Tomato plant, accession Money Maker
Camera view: vertical (180 deg); turntable rotation: 270 degrees
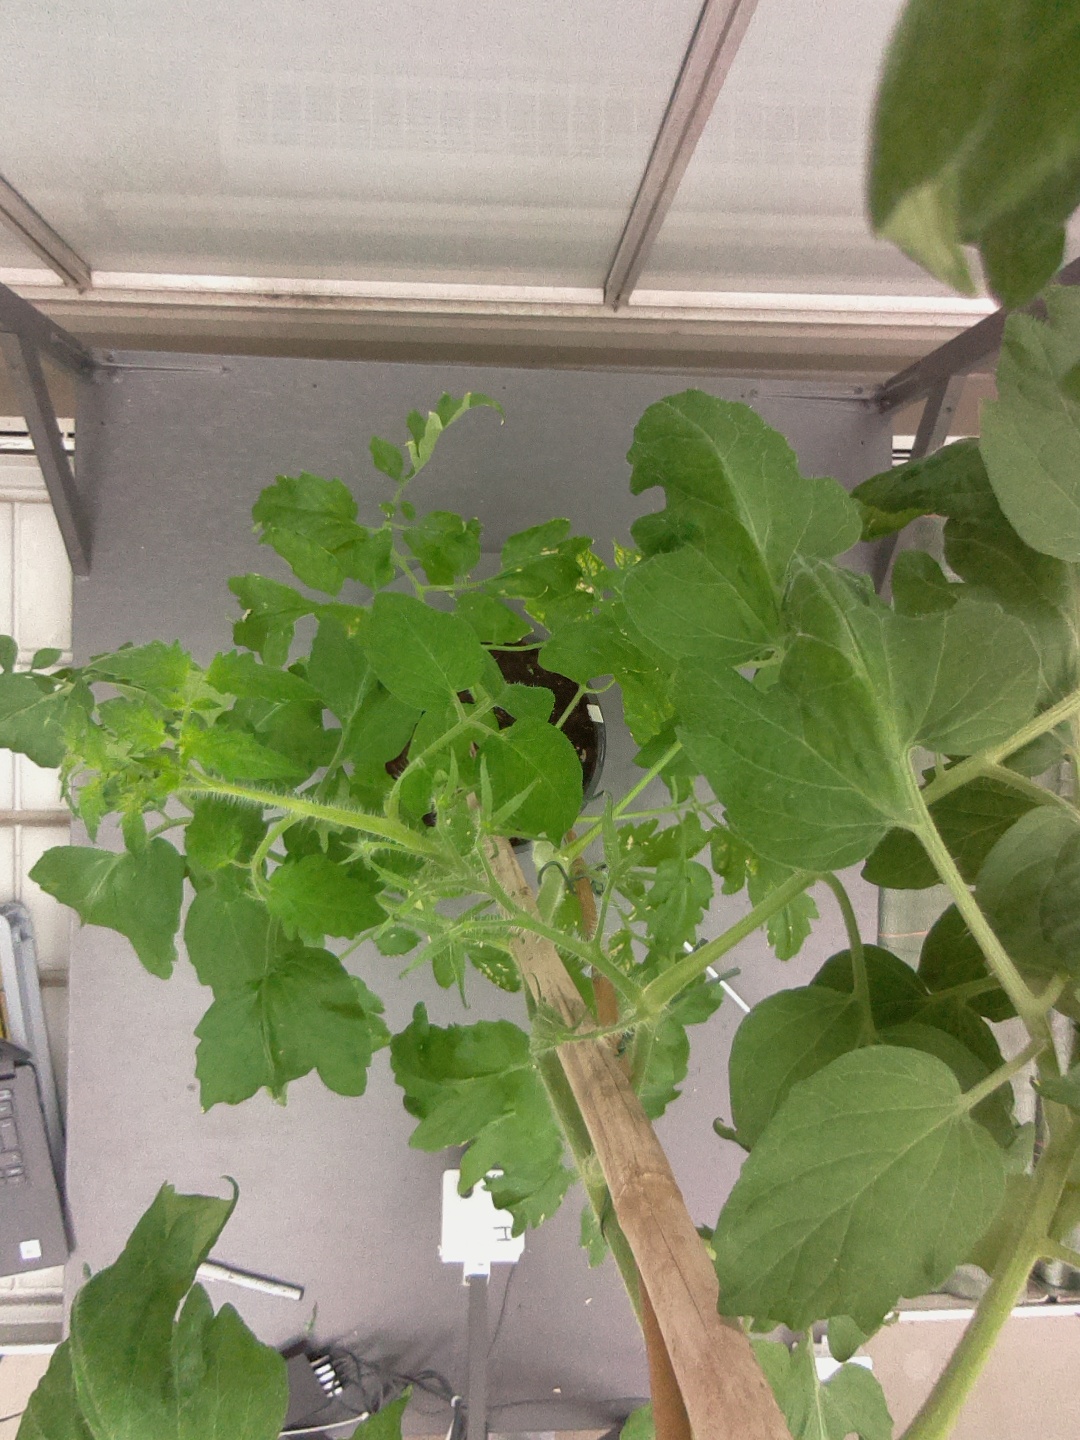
BBCH growth stage 70: Fruits at the main stem or branches visibles